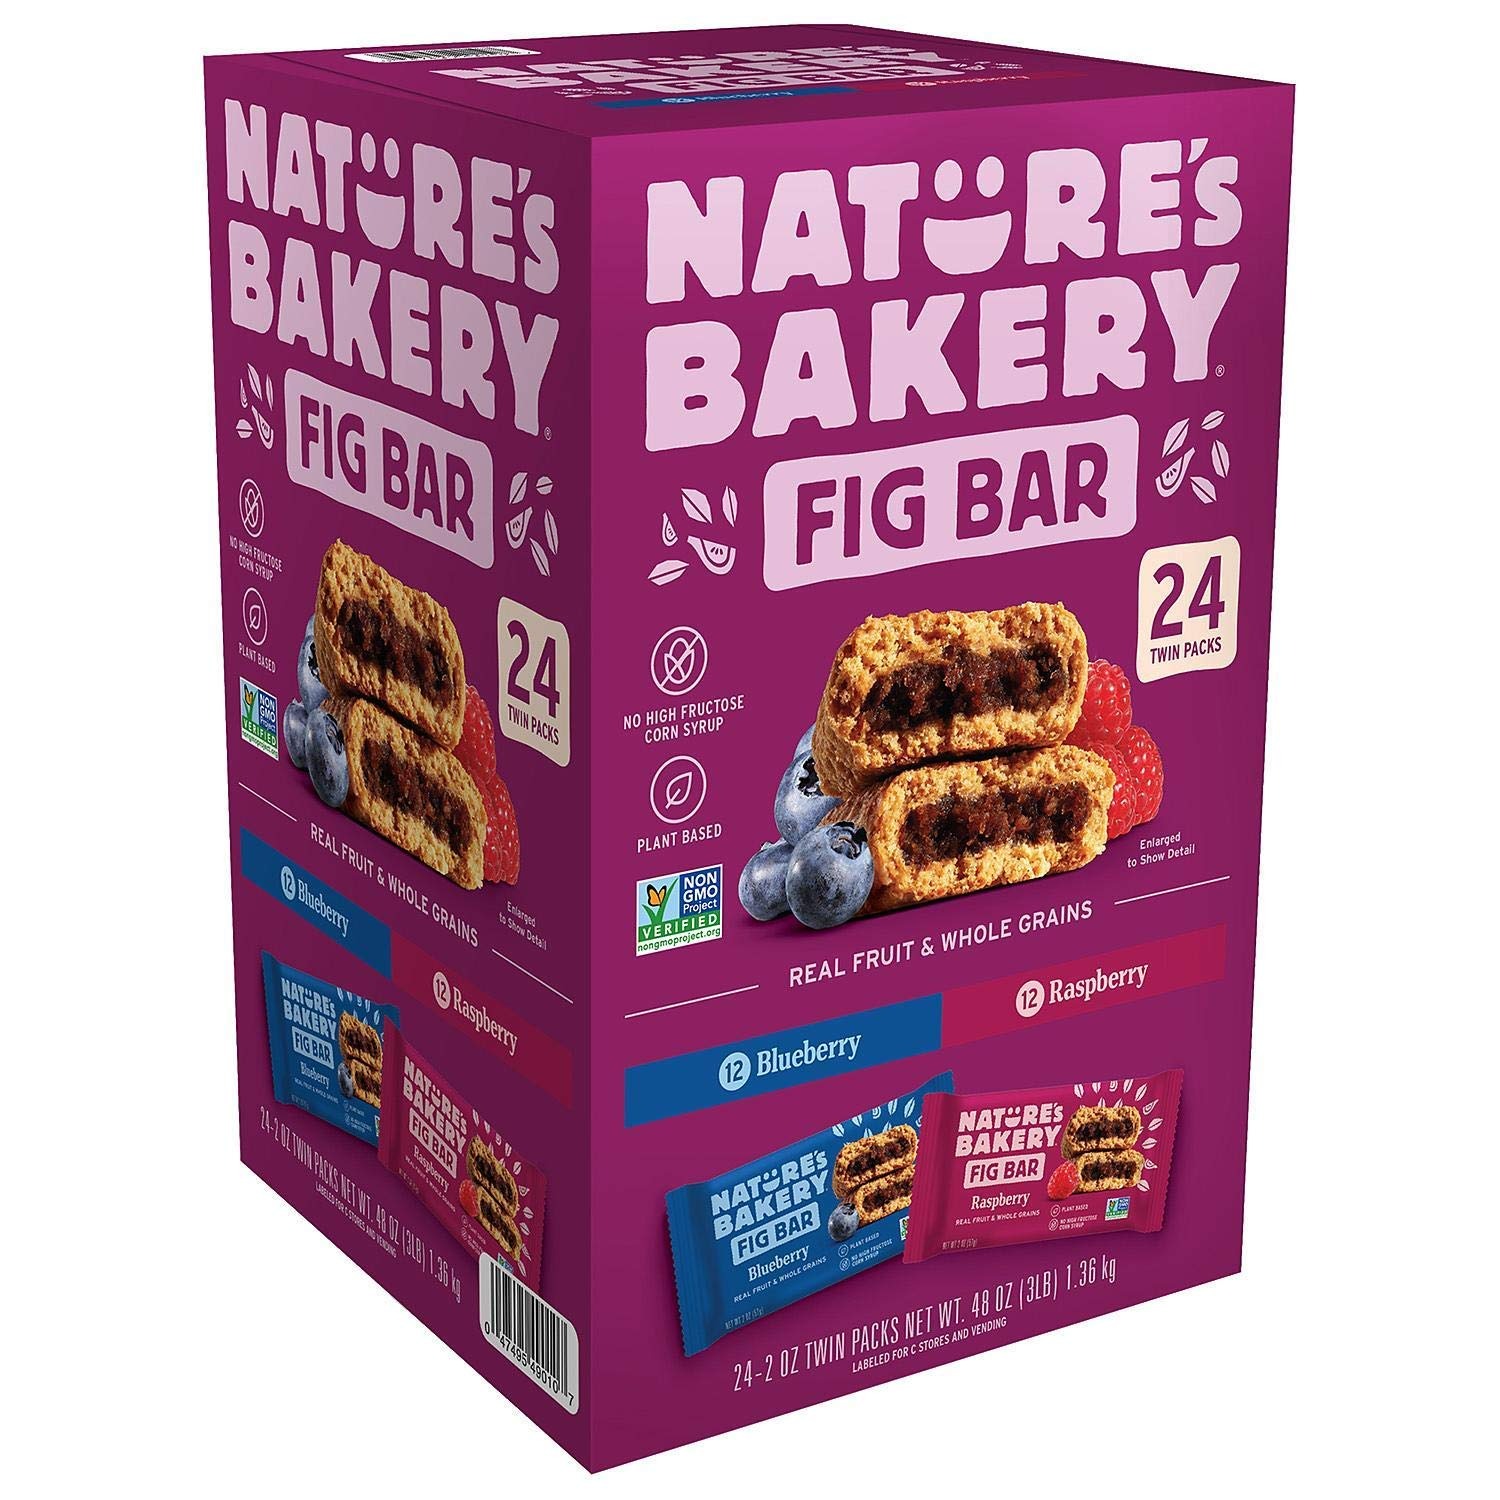
Item Name: Nature's Bakery Stone Ground Whole Wheat Fig bar 24 Twin Pack 24 - 2oz
Bullet Point 1: Perfect for active, on-the-go nutrition or a healthy treat for kids' lunches and after-school snacks
Bullet Point 2: Made with Stone Ground Whole Wheat, Real Figs
Bullet Point 3: Soy Free, Dairy Free, Cholesterol Free, No High Fructose Corn Syrup, 0g Trans Fat
Value: 48.0
Unit: Ounce

Price: 24.885